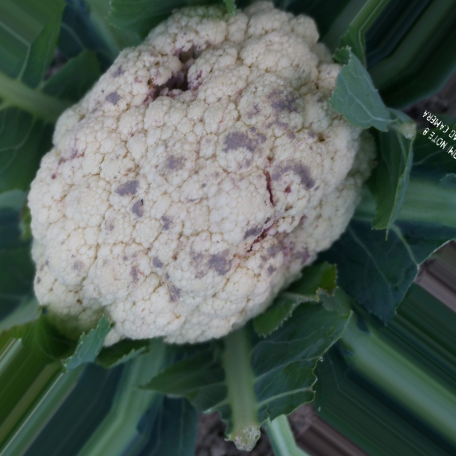
Label: Bacterial spot rot